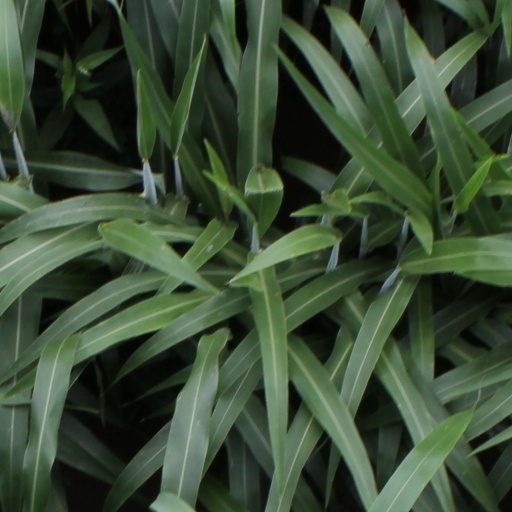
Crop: sorghum